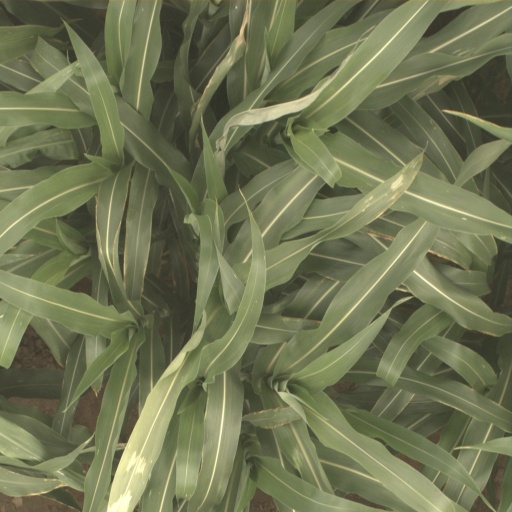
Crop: sorghum